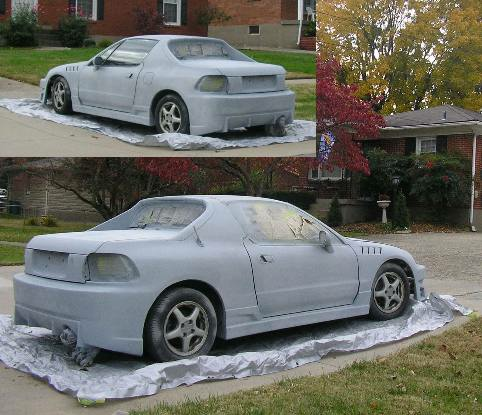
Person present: No